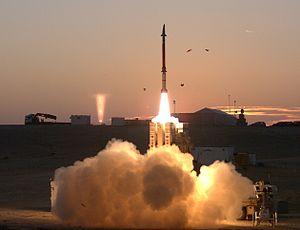
La Fronde de David, parfois appelé Magic Wand, est un système militaire de l'Armée de défense d'Israël développé conjointement par Rafael Advanced Defense Systems et l'entreprise américaine Raytheon. Ce système est conçu pour intercepter des roquettes de courtes à longues portées ainsi que des missiles de croisière. Son missile intercepteur est un missile à deux étages, le système de guidage et de ciblage sont placés dans le nez du missile.
L’Armée de défense d'Israël est l'armée de l'État d'Israël.